Surfboard

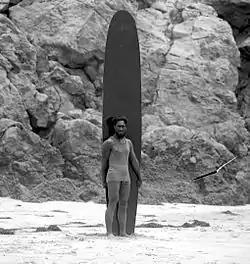
Duke Kahanamoku and longboard, 1920

The longboard is primarily a single-finned surfboard with large rounded nose and length of . Noseriders are a class of longboards that enable the rider to walk to the tip and nose ride. These are also called "Mals", a shortened form of "Malibu boards". They range from long, or taller than the rider in overall length. The advantage of a longboard is its substantial buoyancy and planing surface enable surfers to ride waves generally deemed too small to propel a shortboard. Longboards are more suitable for beginners because of the board's size and ease of catching waves. In the proper conditions, a skilled surfer can ride a wave standing on the nose of a longboard with their toes over the nose's edge: in this way, with the "toes on the nose", the surfer can "hang ten". Compared to the shortboards, longboards are considerably easier to learn on as they are capable of achieving stability, thus making the transition quite difficult.